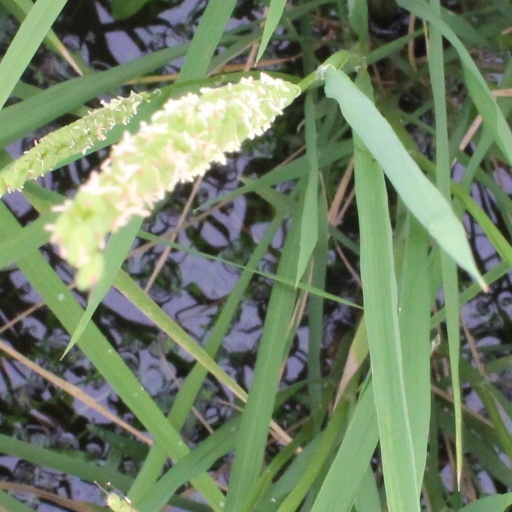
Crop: rice